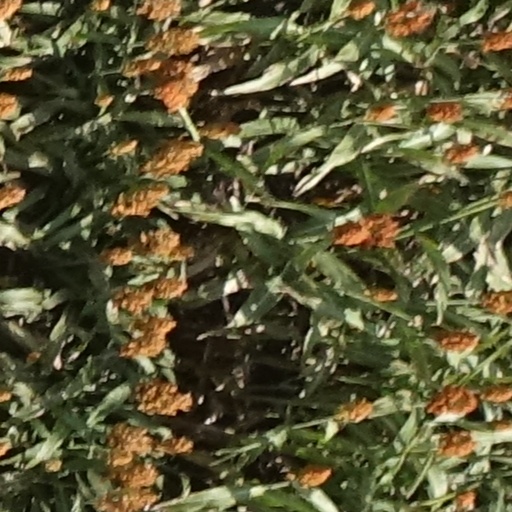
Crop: sorghum